Domantas Sabonis

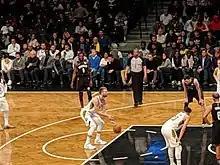
Sabonis with the Pacers at the free-throw line in December 2018

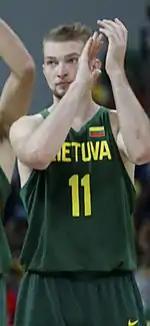
Sabonis with the Lithuanian national team during the 2016 Olympics

On September 26, 2018, the Pacers picked up the team option on Sabonis' contract. On October 31, he was 12-for-12 shooting while matching his then career-high with 30 points in a 107–101 win over the New York Knicks. On November 19, he had 19 points, nine rebounds and a then career-high nine assists in a 121–94 win over the Utah Jazz. In December 2018, he was chosen as the Lithuanian Player of the Year by the Lithuanian Basketball Federation. On March 19, 2019, he tied a then career-high 16 rebounds in a 115–109 loss to the Los Angeles Clippers.